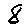
Label: 8